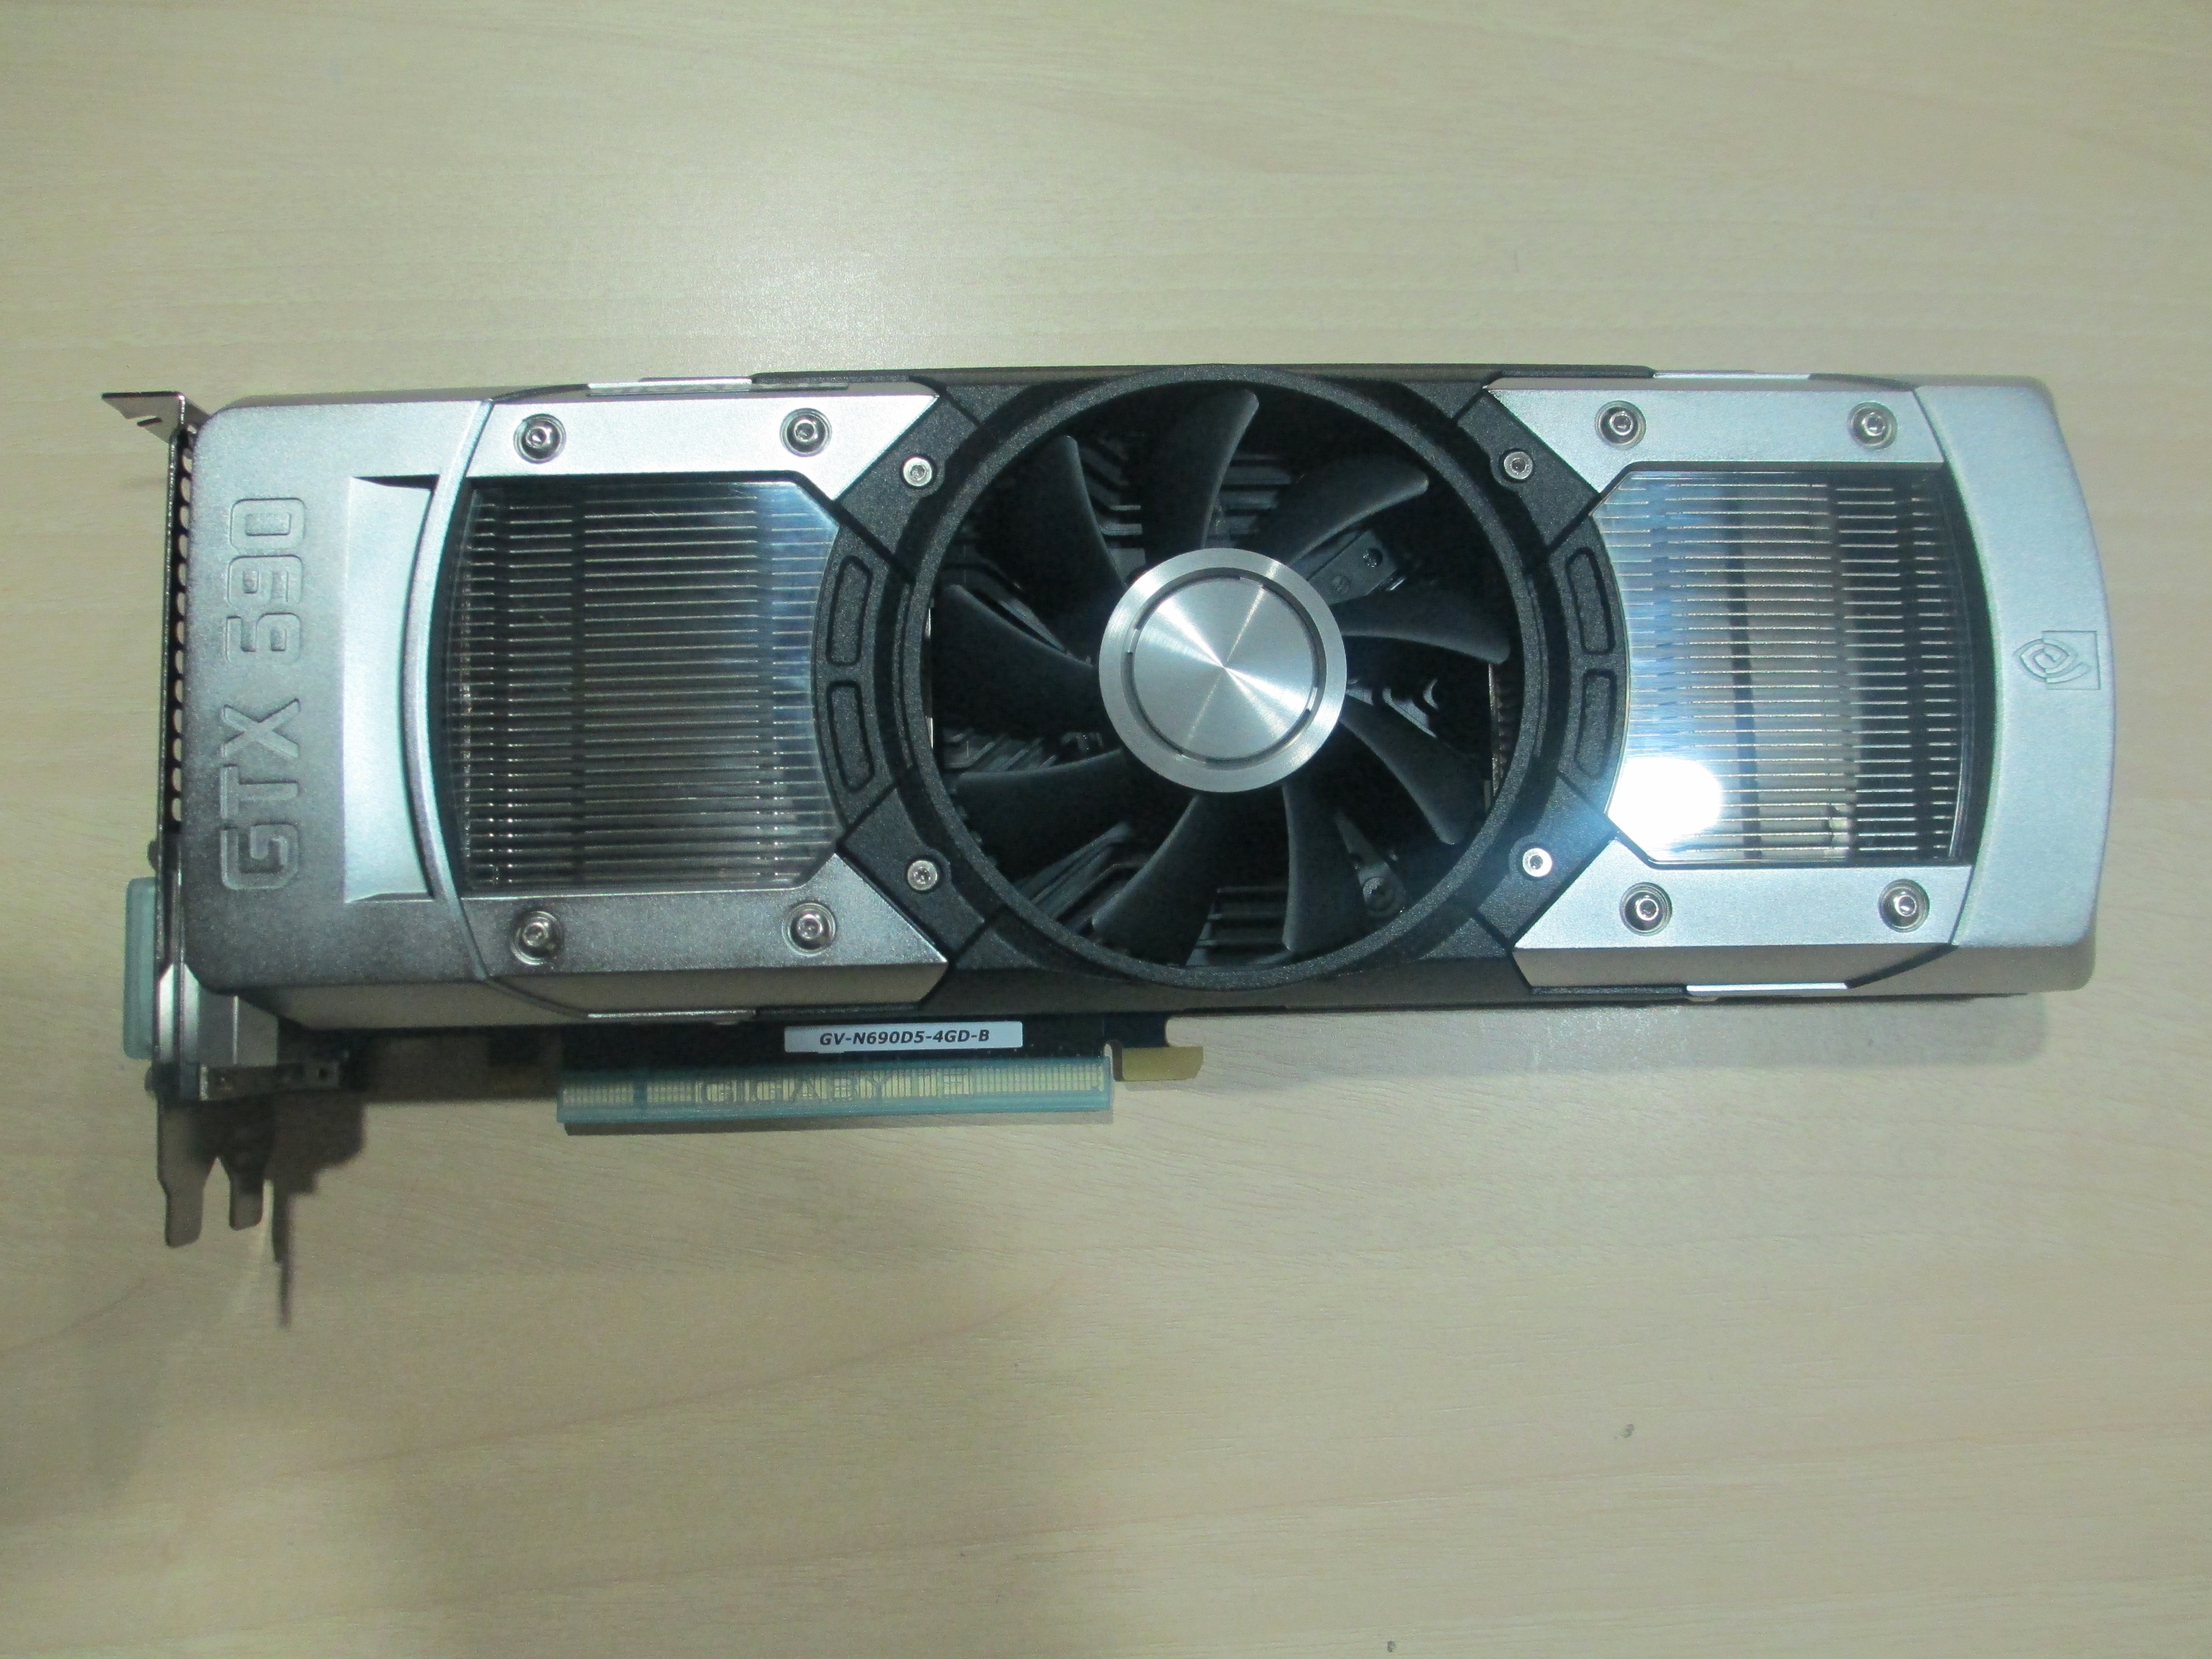
technology, bumper, electronics, graph, projector, multimedia, electronic device, computer hardware, family car, video projector, gigabyte, gtx690